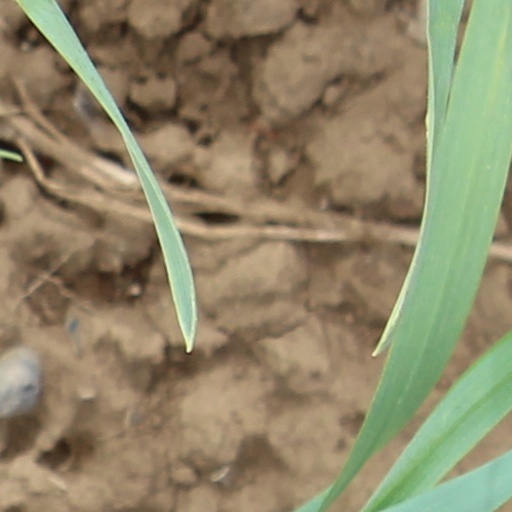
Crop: wheat